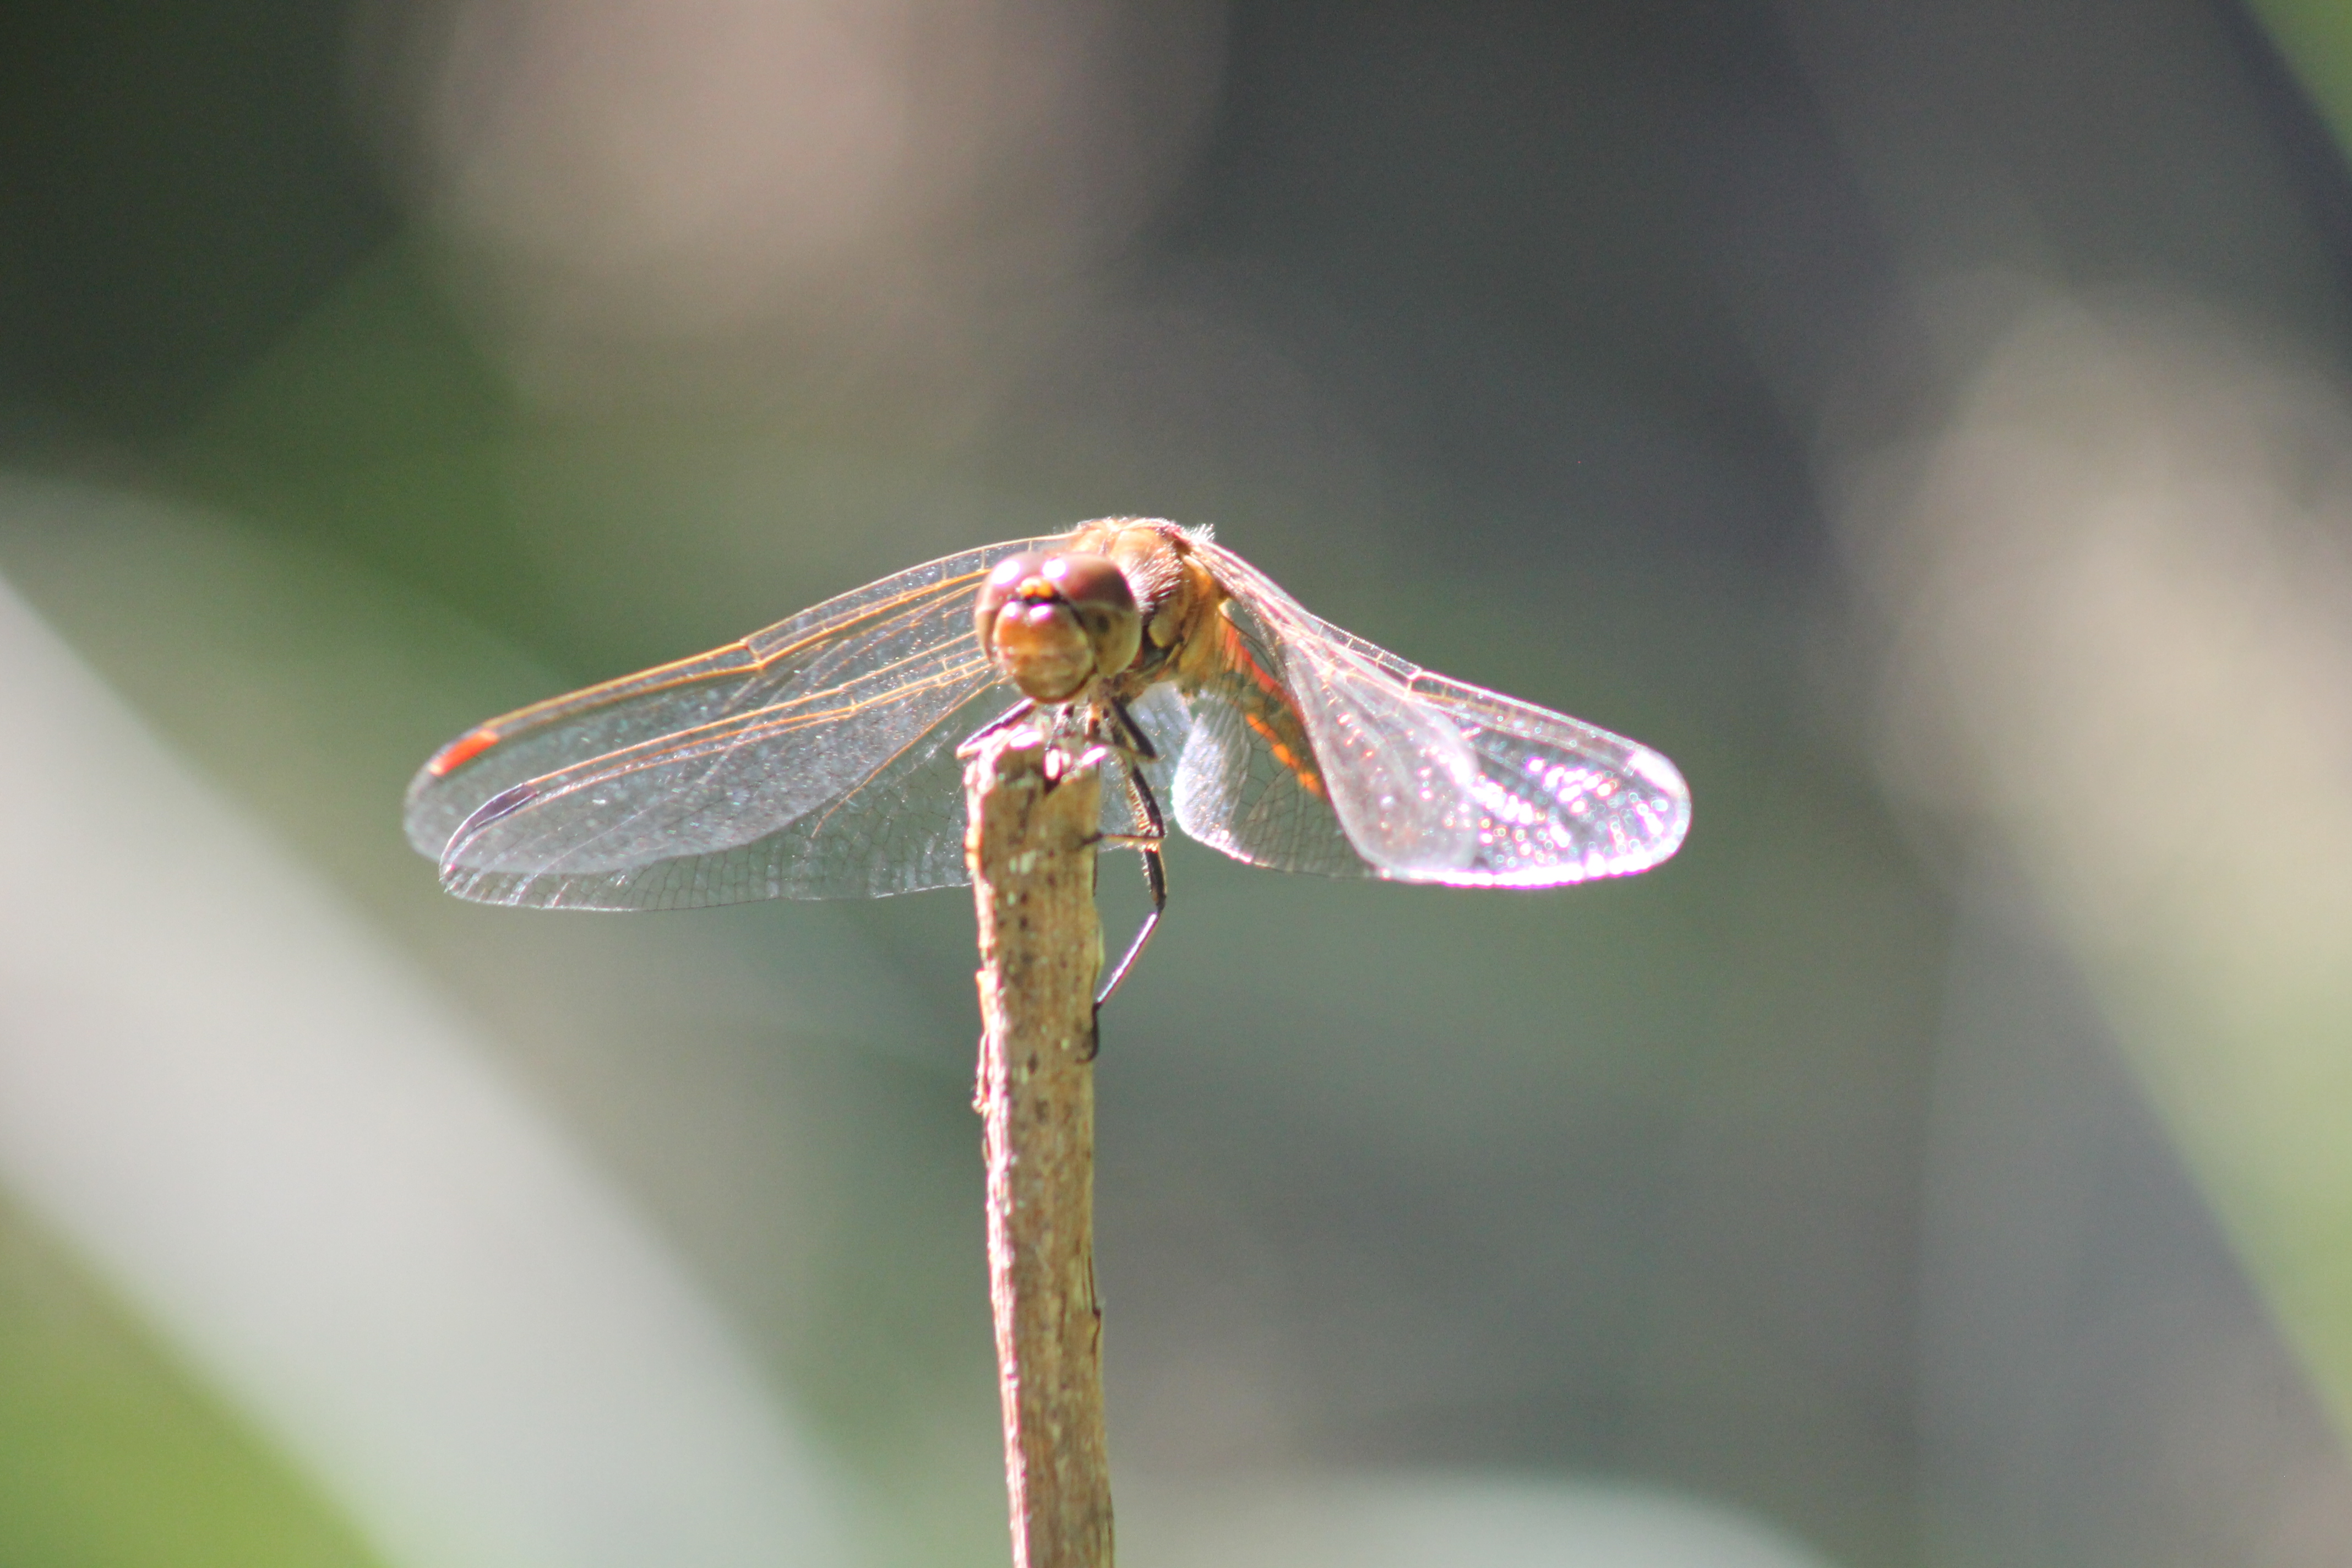
insect, close up, dragonfly, dragonflies and damseflies, macro photography, invertebrate, organism, wildlife, arthropod, net winged insects, wing